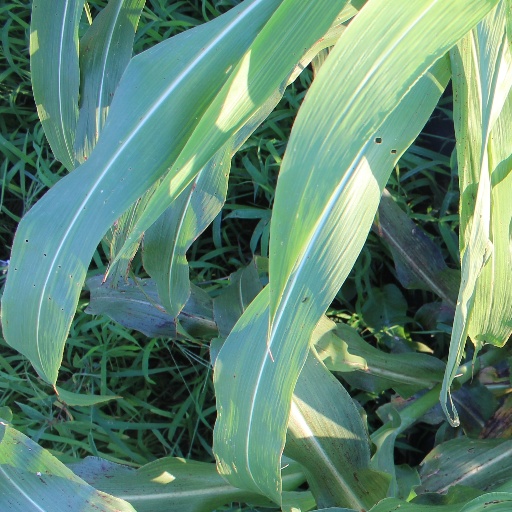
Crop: sorghum